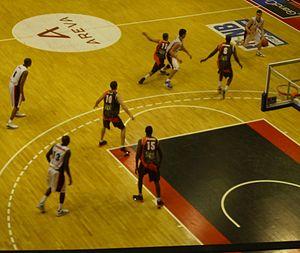
Match de l'Elan Chalon contre Le Mans lors de la saison de Pro A 2010-2011 (19-02-11)
La saison 2010-2011 du championnat de France de basket-ball de Pro A est la 89ᵉ édition du championnat de France de basket-ball, la 24ᵉ depuis la création de la LNB.
L'Élan sportif chalonnais est un club professionnel français de basket-ball appartenant à l'élite du championnat de France. Il est basé dans la ville de Chalon-sur-Saône en Saône-et-Loire. Le club évolue actuellement au Colisée, une salle d'une capacité de 4 000 places assises depuis 2001 puis 5 000 places assises en 2012 puis 4 948 places en 2015 et finalement 4 540 places en 2017. Auparavant, l'Élan chalonnais jouait à la Maison des sports depuis 1970.
Saison 2010-2011 de l'Élan chalon en Pro A, avec une troisième place pour sa quinzième saison dans l'élite. Le club est vainqueur de la Coupe de France.